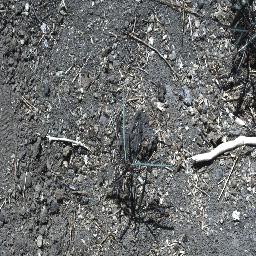
Label: parkinsonia